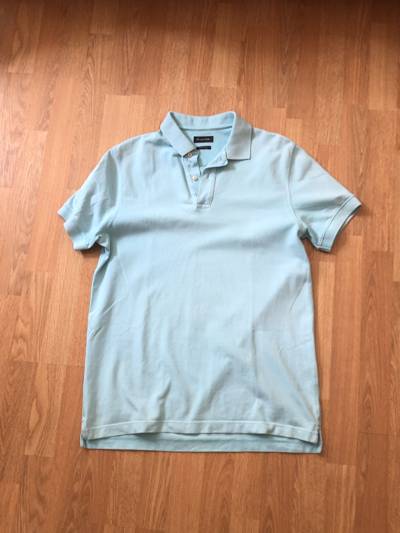
Waste category: clothes